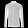
Label: Shirt